Peter Beaven

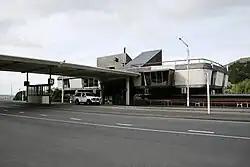
Lyttelton Road Tunnel Administration Building in 2008

Beaven was married to Mary Beaven (daughter of Geoffrey Beaglehole, and thus niece of John and Ernest Beaglehole), and they had three children together (Sabrina Sullivan, Sophie Jolliffe and Tom Beaven). His second marriage was to Jocelyn Allison (née Beadel) from 1984 until their divorce in 1994. Lesley Beaven was his third wife. He died in Blenheim on 4 June 2012, where he had lived for his last few months. He could not live in Christchurch any longer, as life there since the 2011 Christchurch earthquake was too difficult for him: